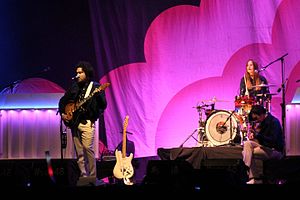
Metronomy
Metronomy live i Festival SOS 4.8 2015 i Murcia.
Metronomy er en engelsk electronica-gruppe. I 2008 udsendte gruppen deres andet album Nights Out.